Ben Sasse

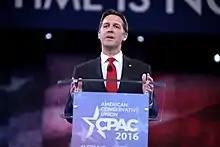
Sasse speaking at the 2016 Conservative Political Action Conference

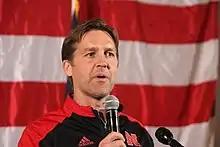
Sasse at a 2018 election night victory party for Governor Pete Ricketts

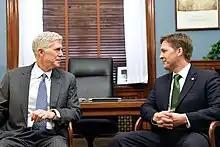
Sasse with Supreme Court Justice nominee Neil Gorsuch in 2017

In February 2019, Sasse was one of 16 senators to vote against legislation preventing a partial government shutdown and containing $1.375 billion for barriers along the U.S.–Mexico border that included 55 miles of fencing.